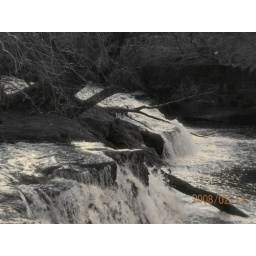
the river kelvin and its first obstical to migratory salmon in from the atlantic to spawn